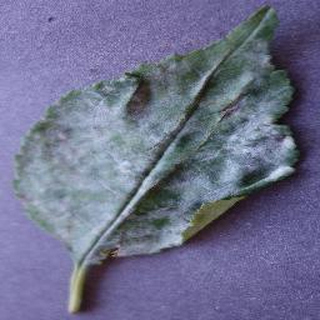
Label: cherry_powdery_mildew